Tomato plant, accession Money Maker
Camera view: horizontal (90 deg, fisheye); turntable rotation: 60 degrees
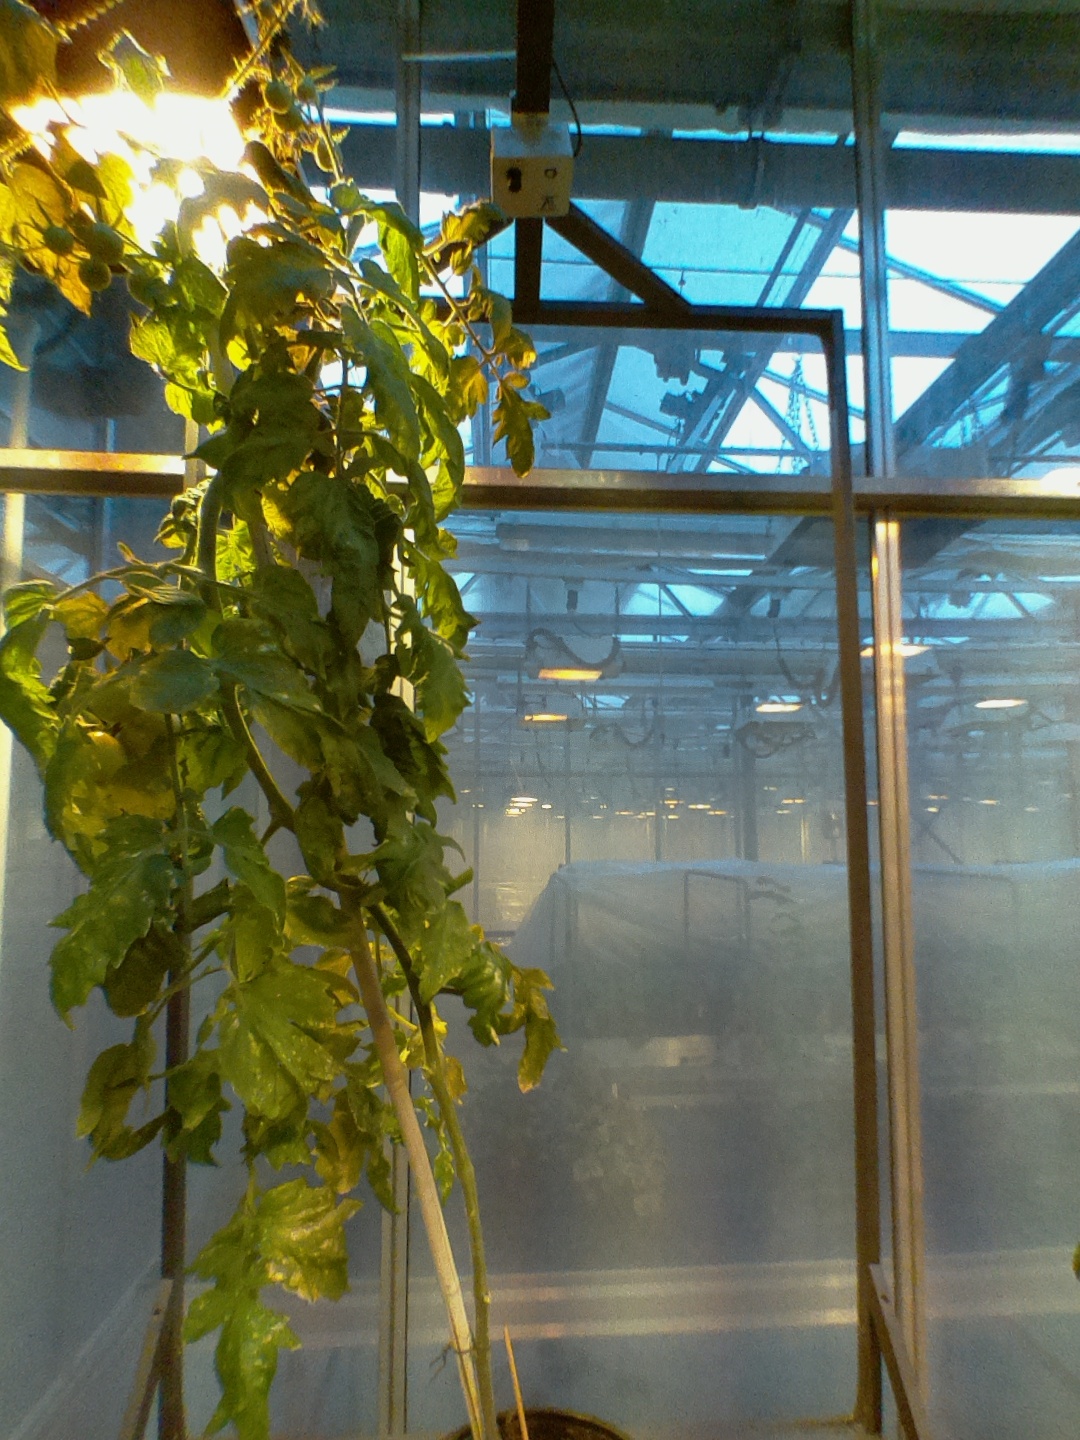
BBCH growth stage 77: 70%-80% of final fruit size